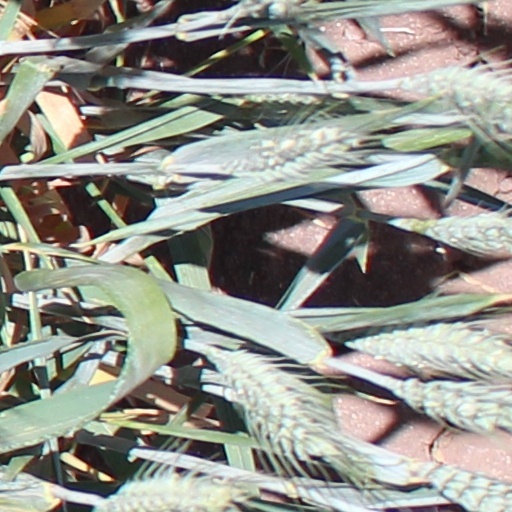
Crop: wheat